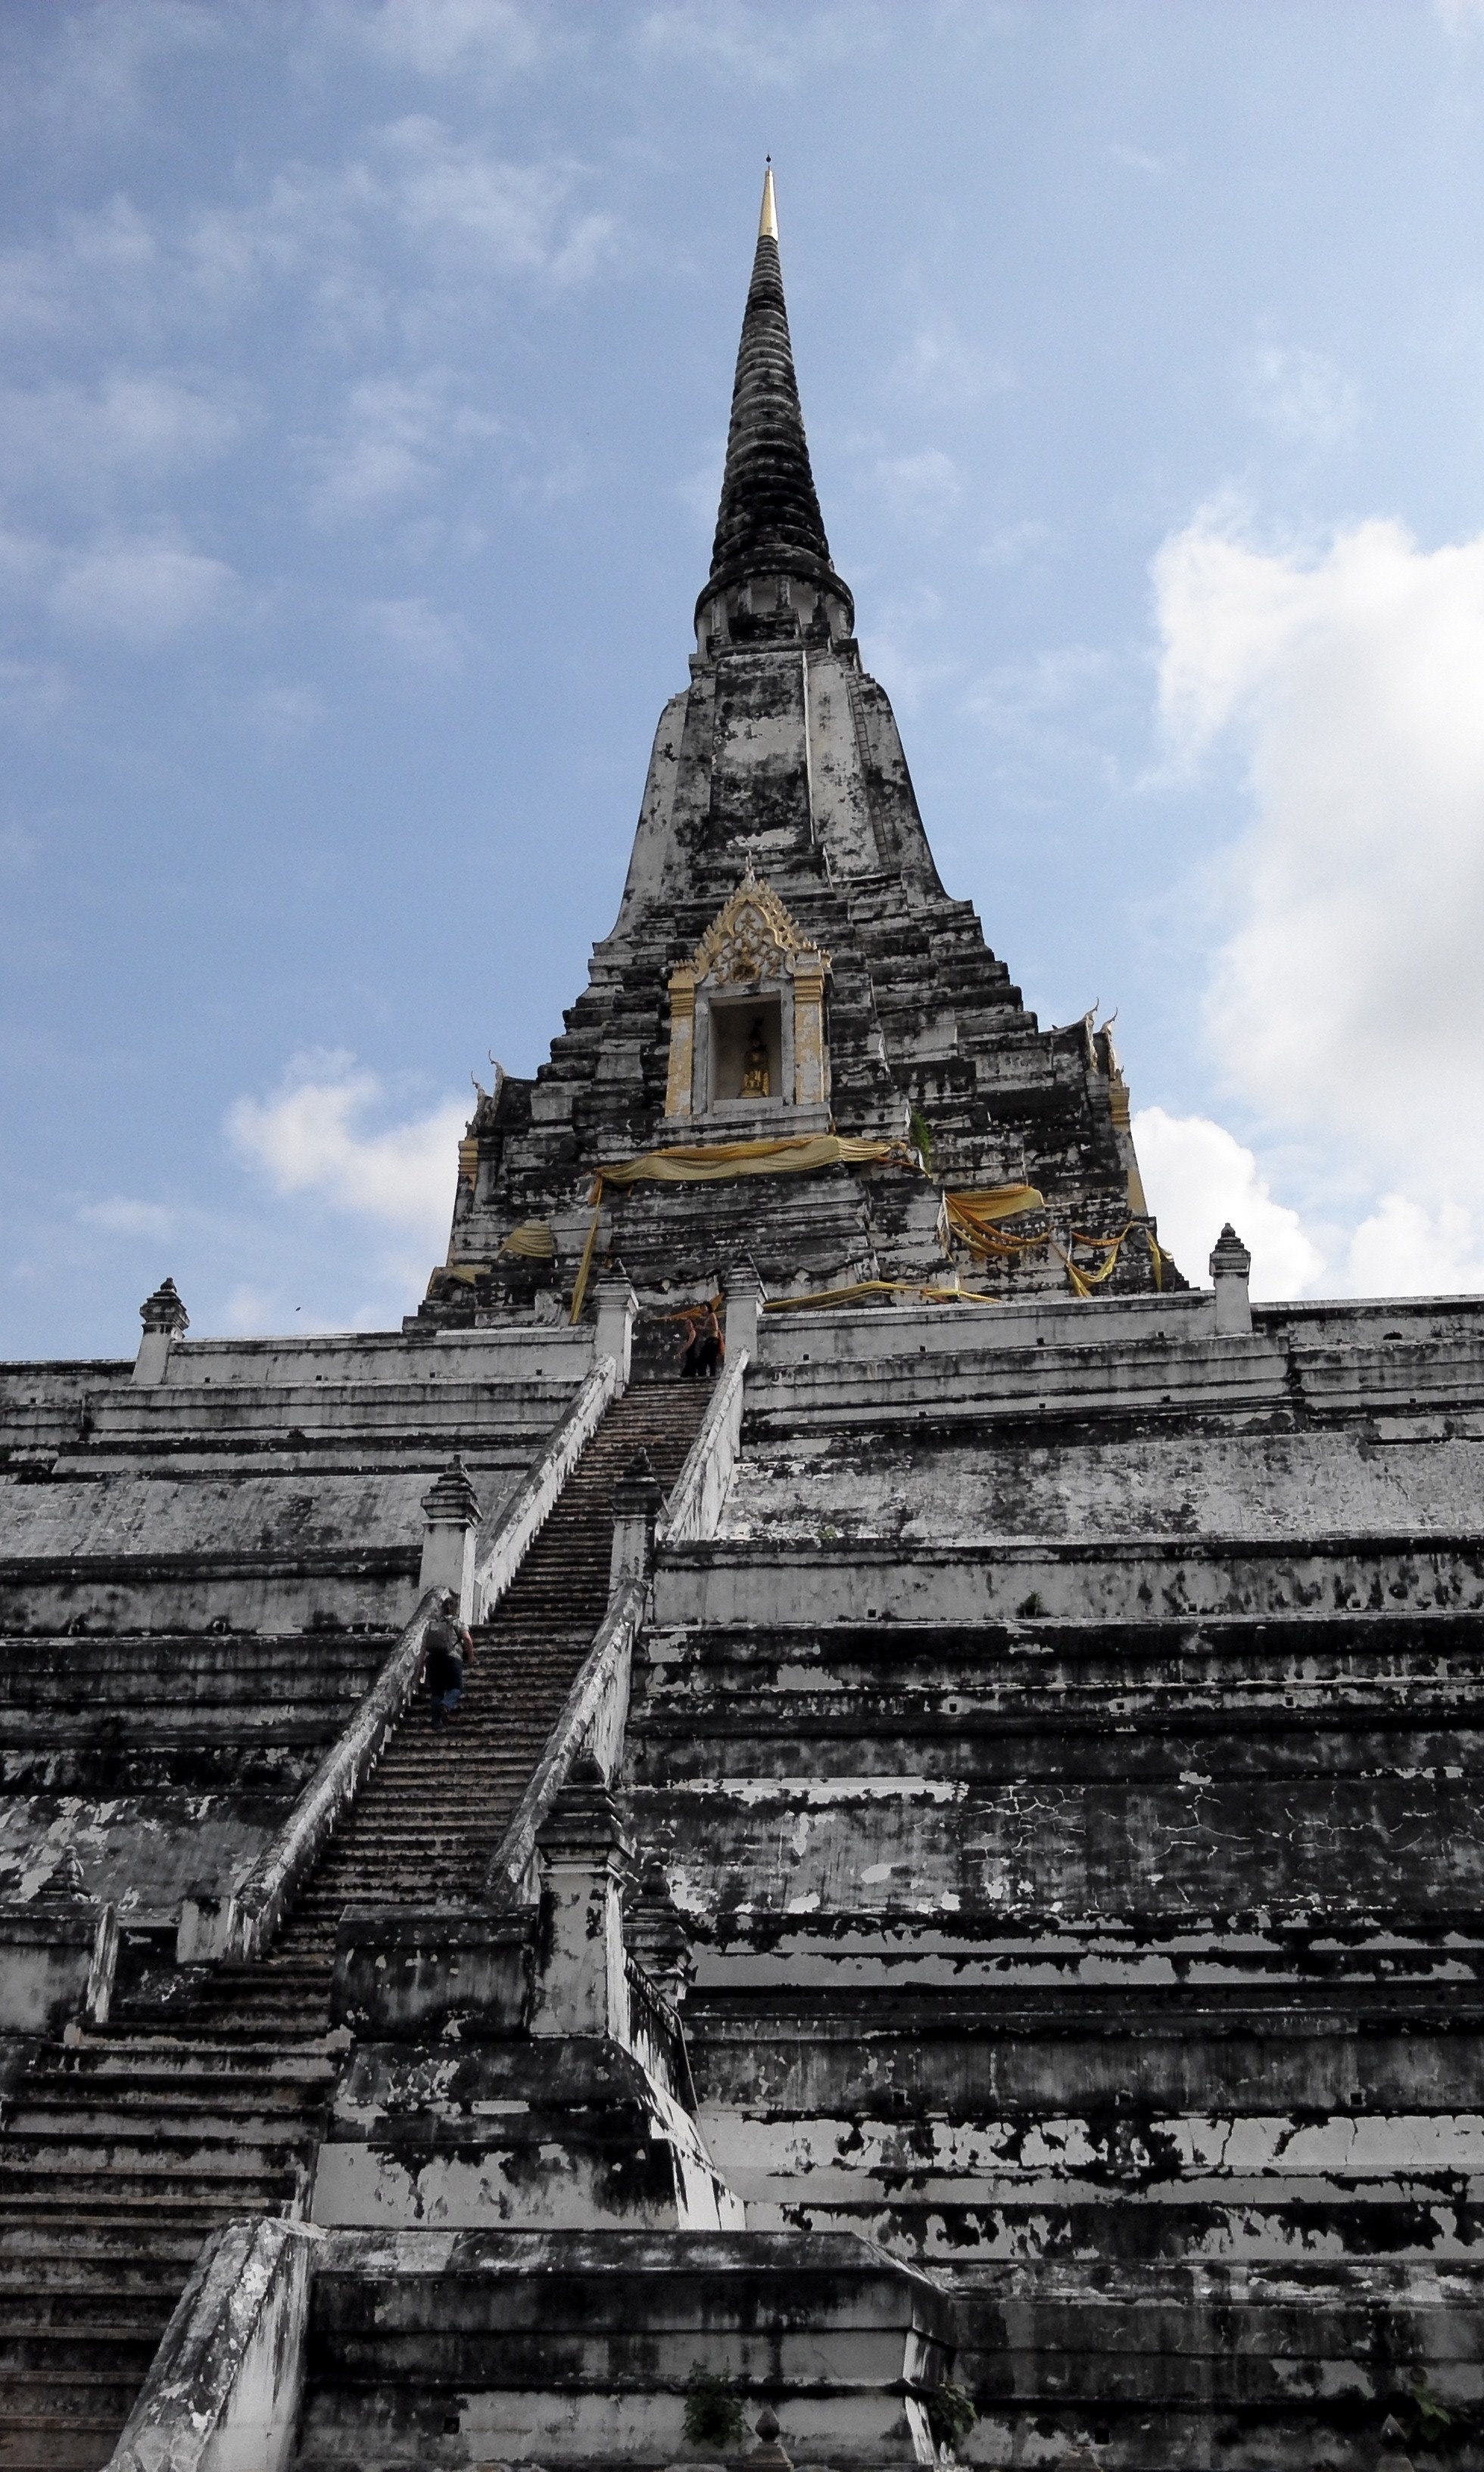
building, monument, tower, asia, landmark, place of worship, thailand, temple, ruins, wat, archaeological site, hindu temple, historic site, ancient history